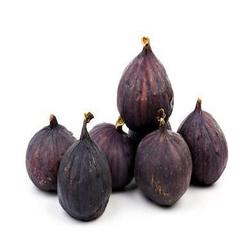
Label: Fig